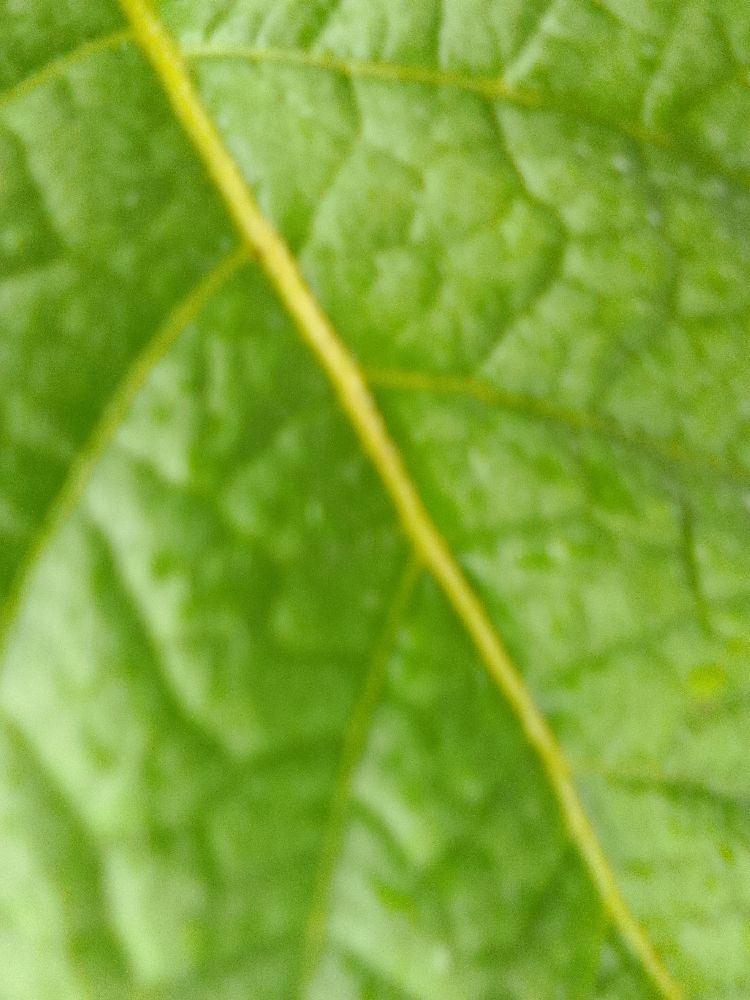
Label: Healthy